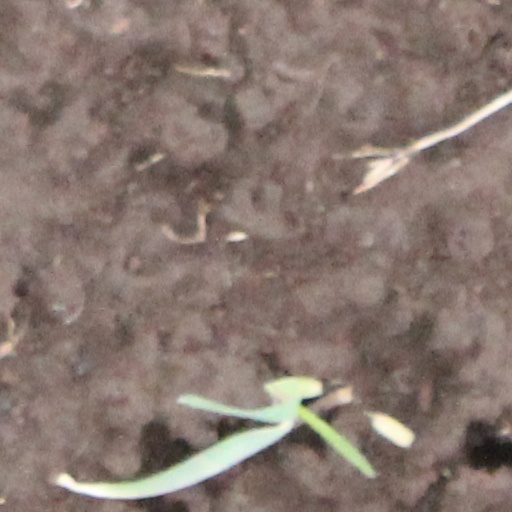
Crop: wheat